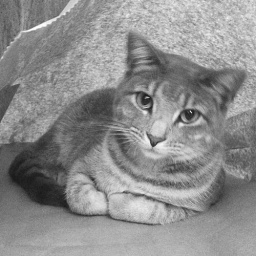
She is inside her new favorite paper bag. Black &amp;amp; white because the color is not good. Taken by Edgar.